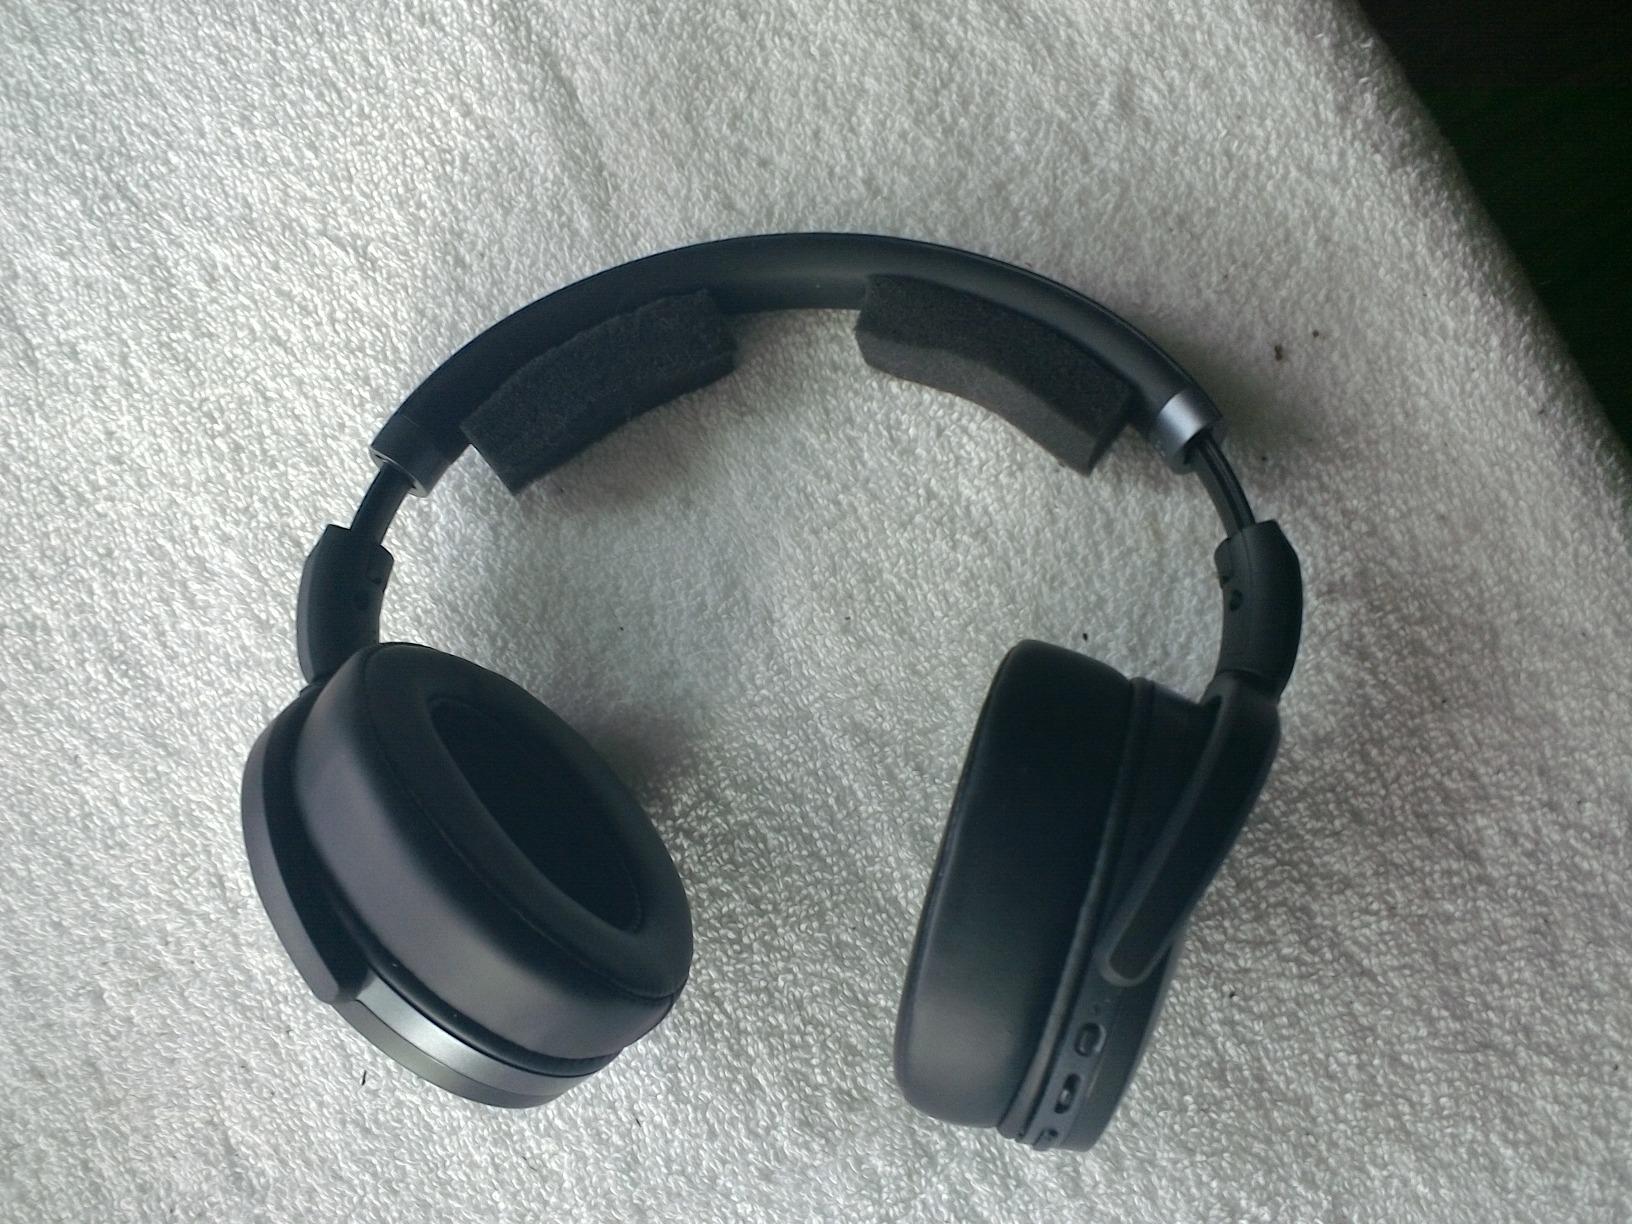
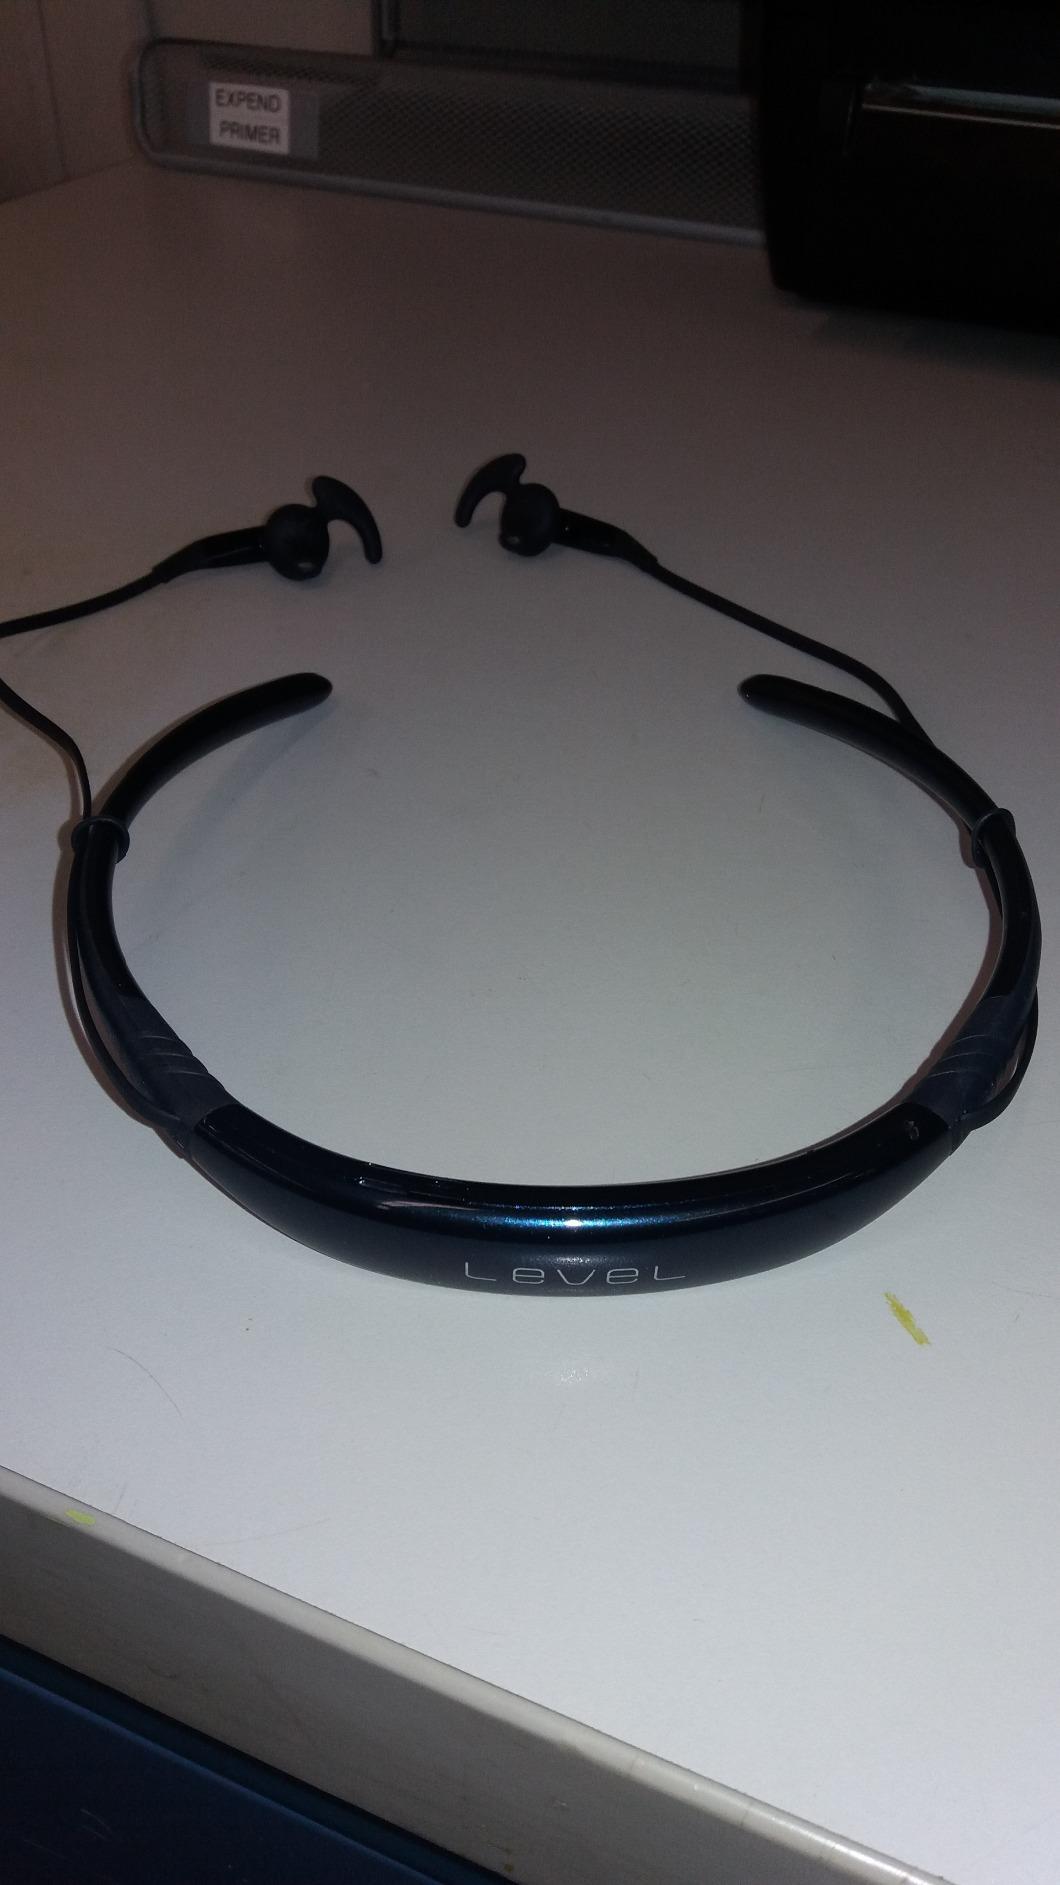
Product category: headphones
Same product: no